5AU

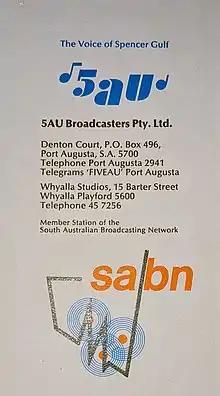
5AU Letterhead early 1970's

Modern studios were opened at Denton Court, Port Augusta in December 1968 and Whyalla studios were rebuilt and commissioned in July 1972 at the 15 Barter Street location.